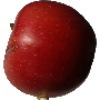
Label: braeburn_apple